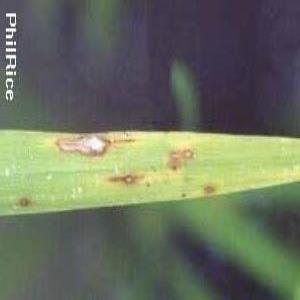
Disease: Blast